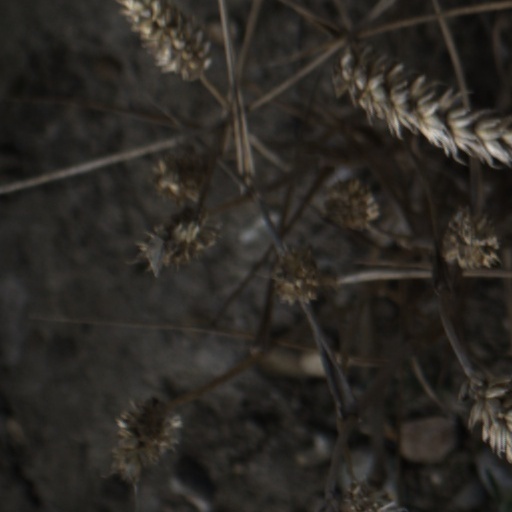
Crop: wheat